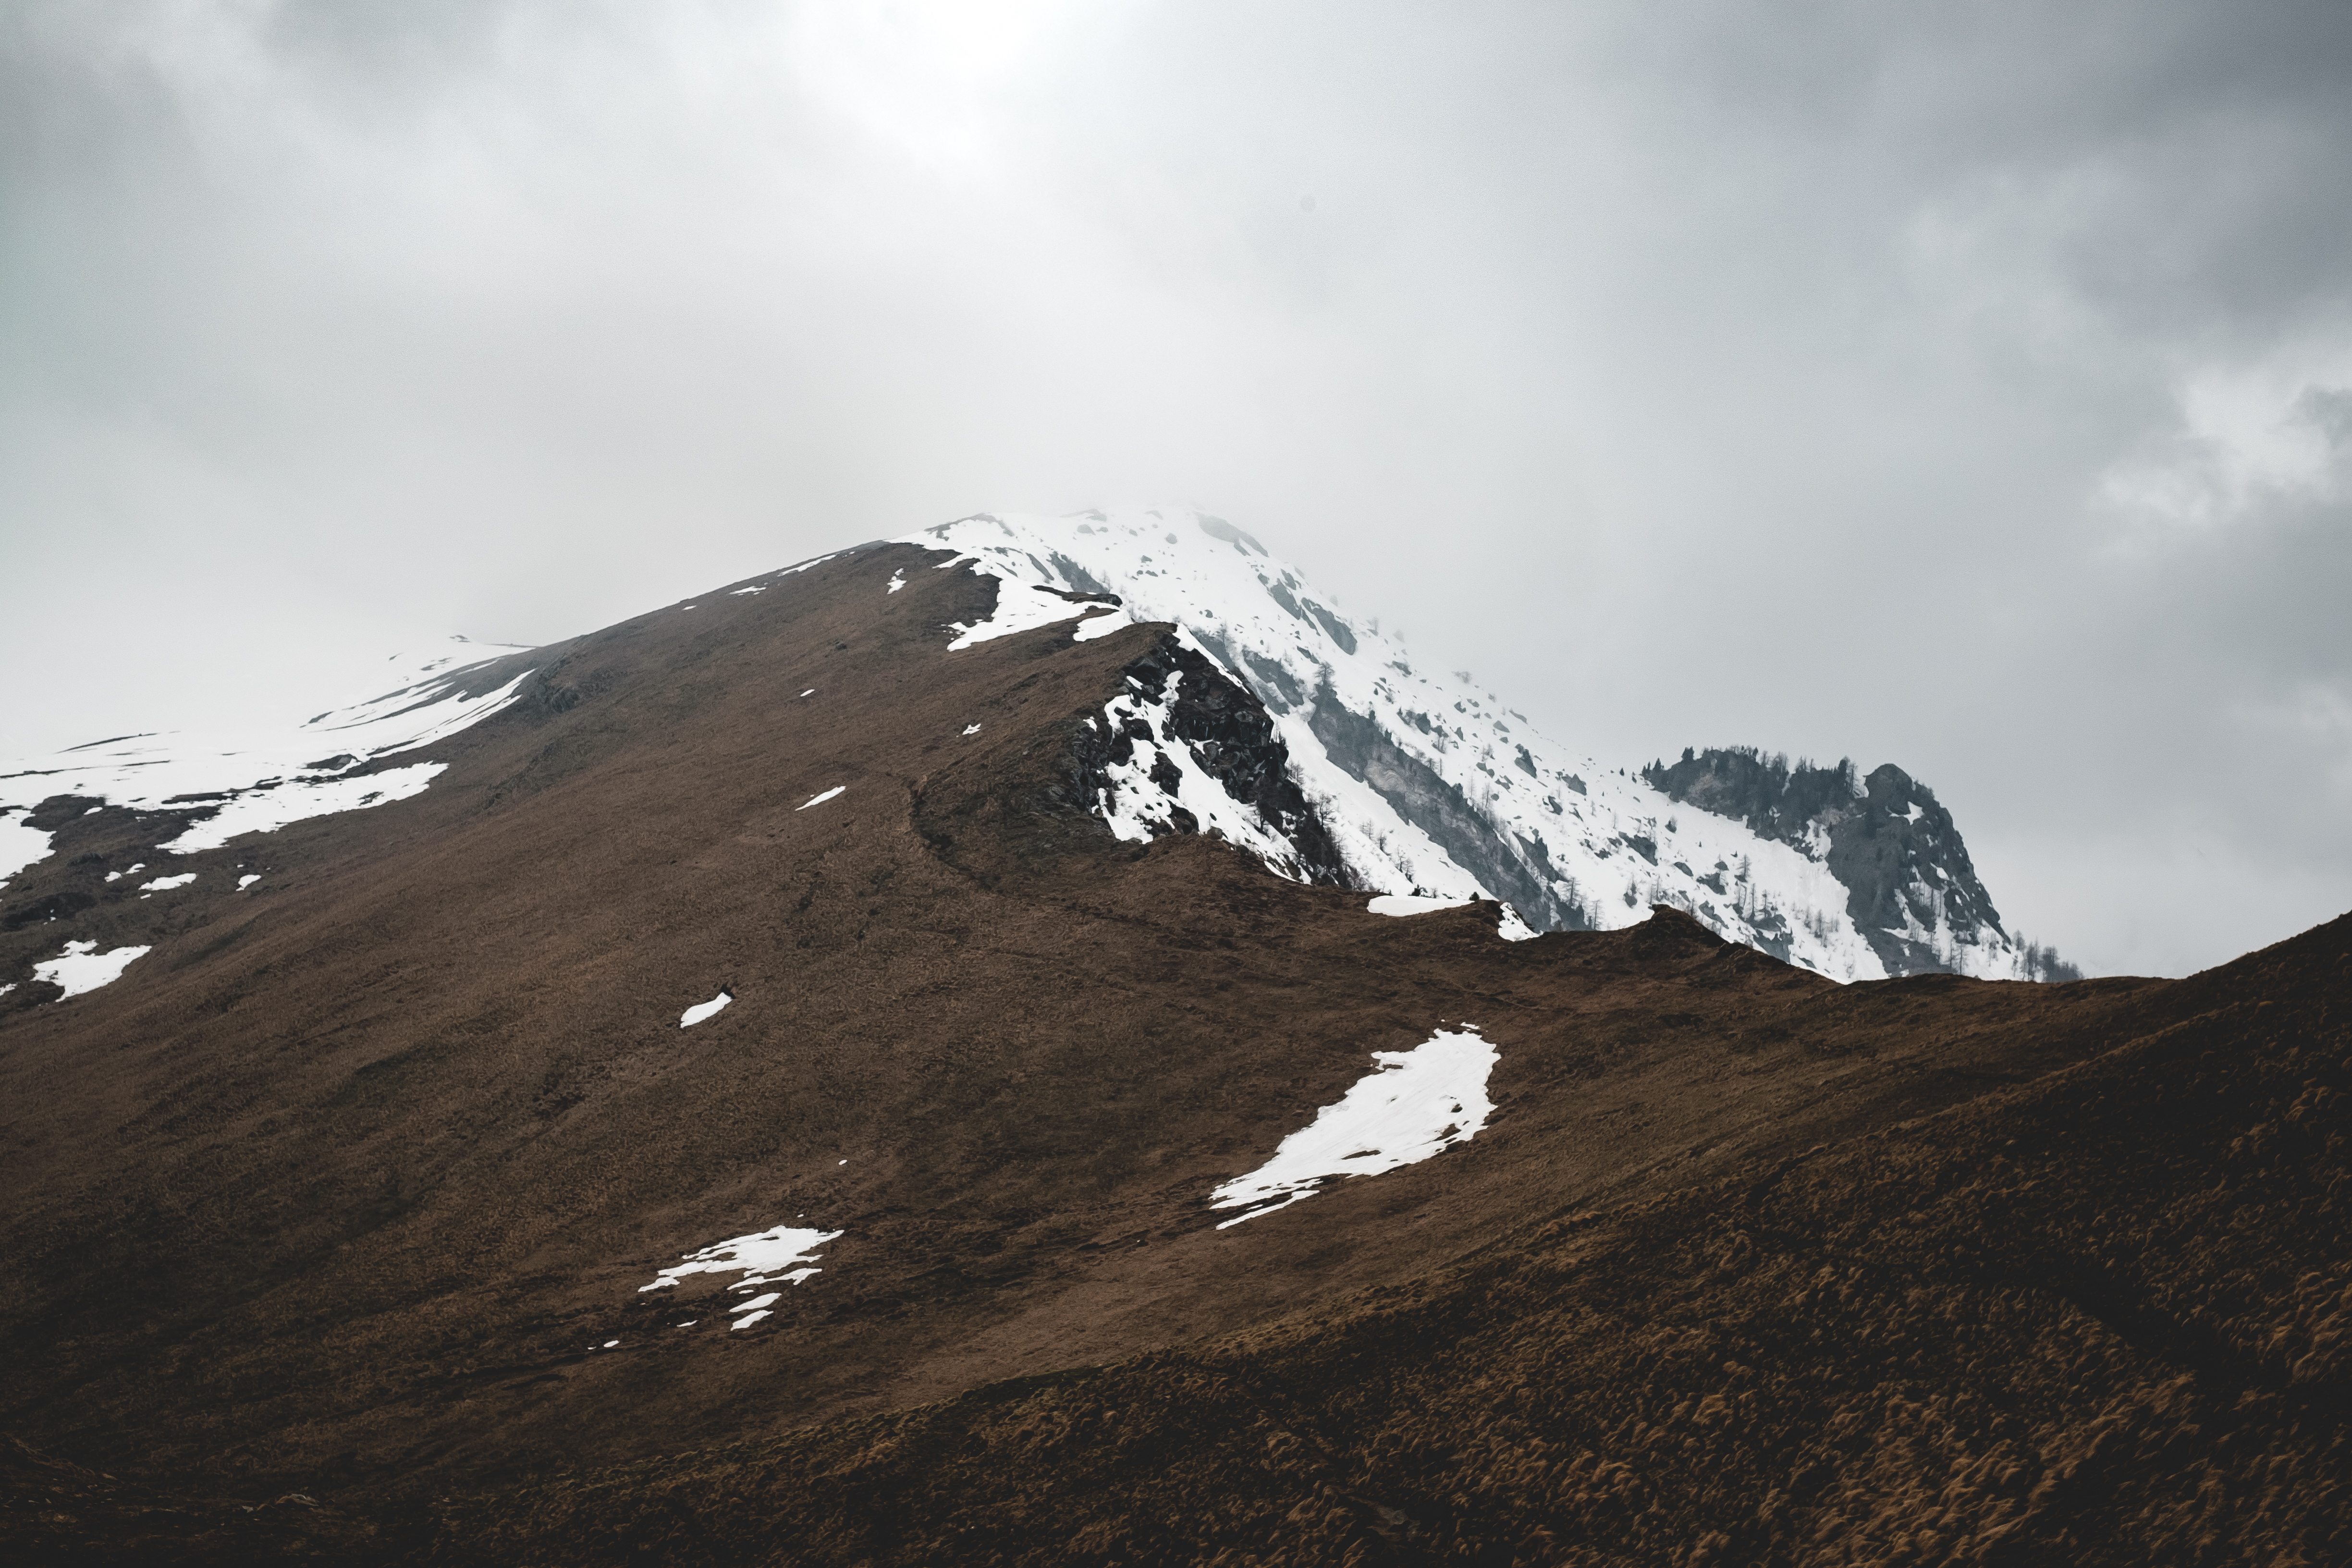
mountain, snow, cloud, hill, adventure, mountain range, weather, ridge, summit, mountaineering, alps, plateau, fell, landform, mountain pass, geographical feature, mountainous landforms